Burgess Carr

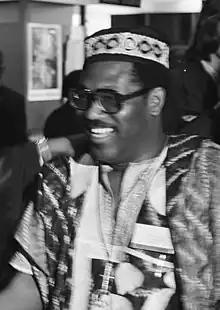
Burgess Carr (WCC, 1972)

The Reverend Canon Burgess Carr (8 July 1935 – 14 May 2012) was a Liberian-born priest, religious leader, and professor. He was Secretary-General of the All Africa Conference of Churches (AACC) from 1971 to 1978 and, in 1972, moderated the Addis Ababa Agreement, which ended the First Sudanese Civil War (1955–1972).